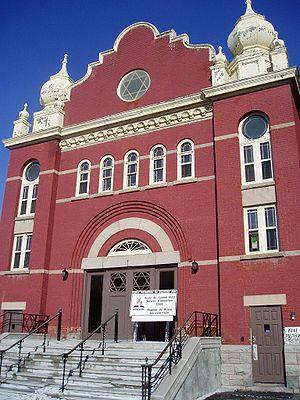
Cet article décrit le dialogue interreligieux de l'Église adventiste du septième jour avec les autres dénominations chrétiennes et les grandes religions. L’Église adventiste est engagée dans des conversations interconfessionnelles mais elle n’est pas membre du Conseil œcuménique des Églises. Aux niveaux nationaux, les adventistes dialoguent avec les autres religions, mais c’est le processus global qui est essentiellement décrit ici.
L'Église adventiste du septième jour est une « dénomination » chrétienne née d'un mouvement de « réveil ».